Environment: real
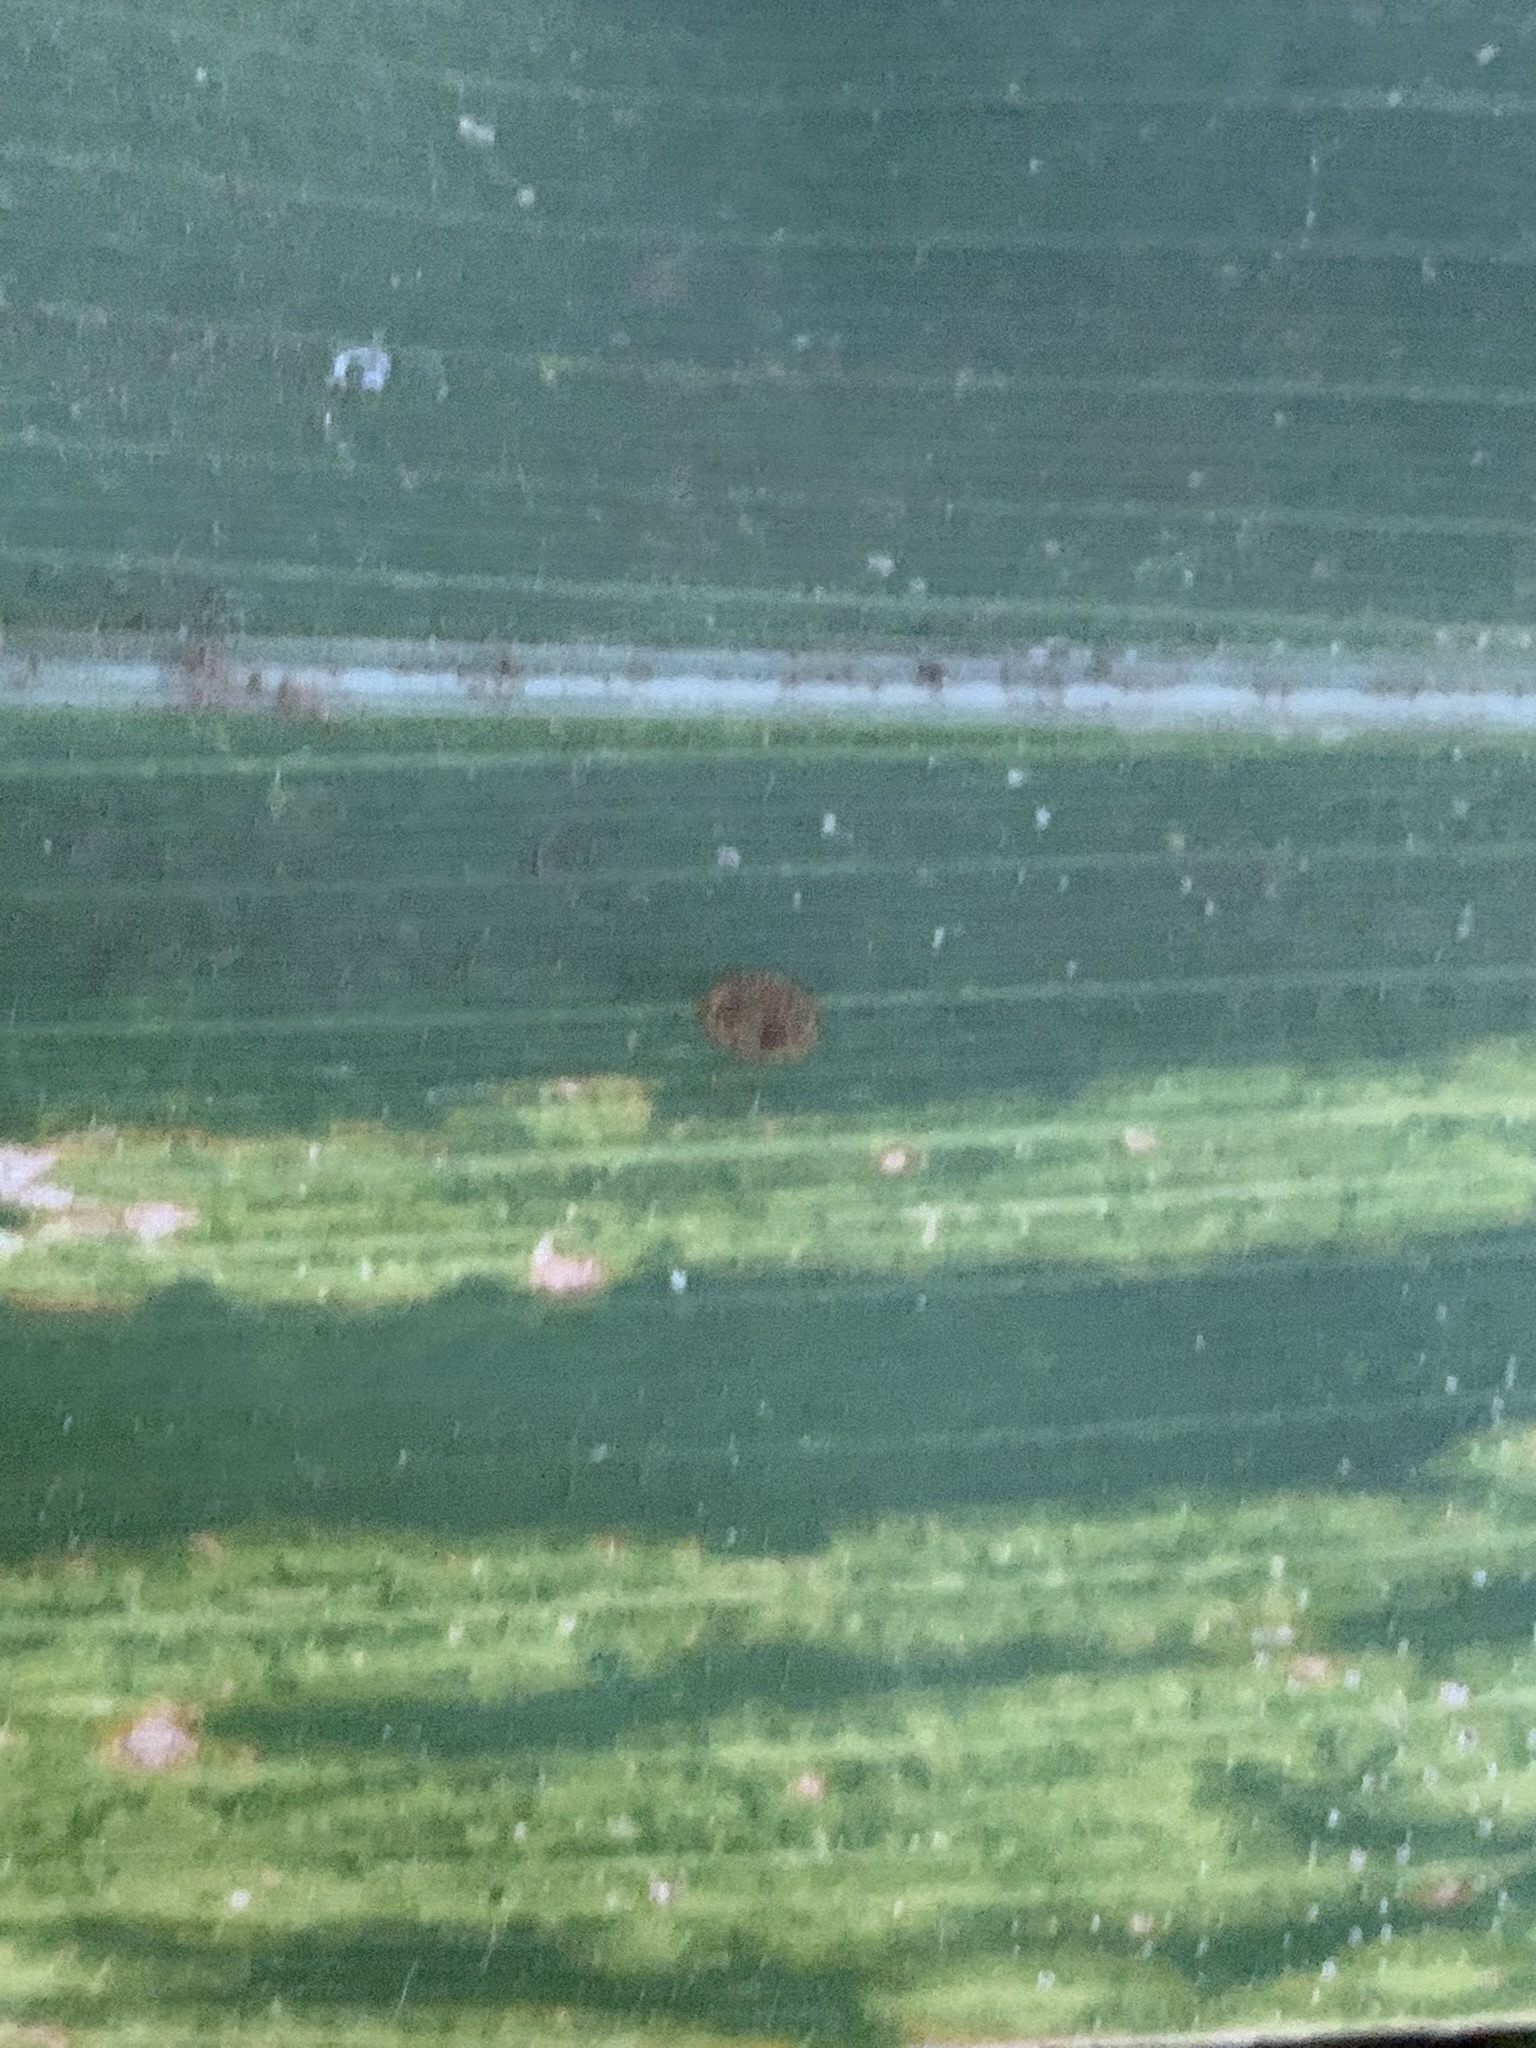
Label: lethal_necrosis